Bayrock Group

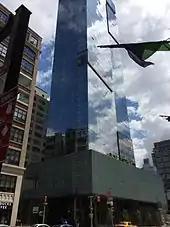
Trump SoHo, 2014

The Trump SoHo is a $450 million, 46-story, 39-unit, condo-hotel hybrid located at 246 Spring Street in SoHo, New York City. The hotel was a joint venture between Bayrock, The Trump Organization, and the Sapir Organization, a company owned by Georgian real estate developer Tamir Sapir. Trump provided a licensing deal for the hotel in exchange for an 18% equity stake in the project.